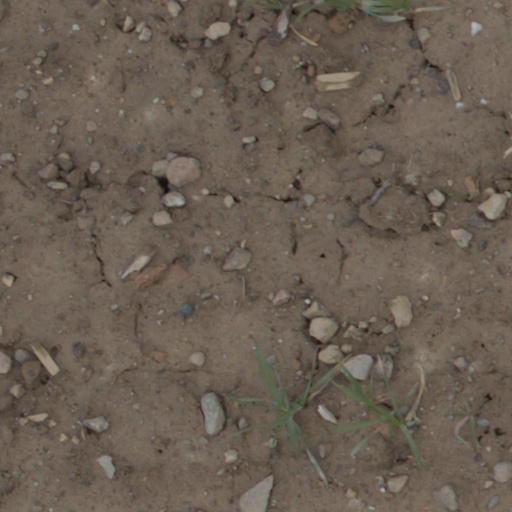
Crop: wheat